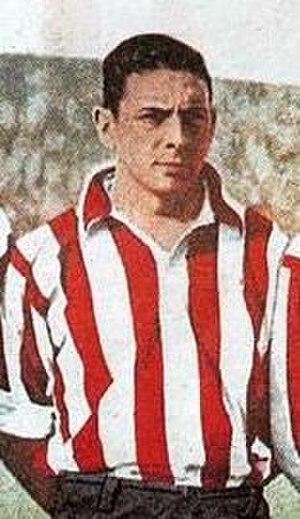
Le Sporting Clube de Portugal, appelé aussi Sporting Portugal, ou simplement Sporting, est un club portugais omnisports. En raison de son implantation à Lisbonne, il est parfois incorrectement dénommé Sporting Lisbonne par les médias hors de la sphère lusophone. Cet article est consacré à sa section football. Le club présidé par Frederico Varandas et entraîné par Rúben Amorim évoluant en 1ʳᵉ division portugaise.